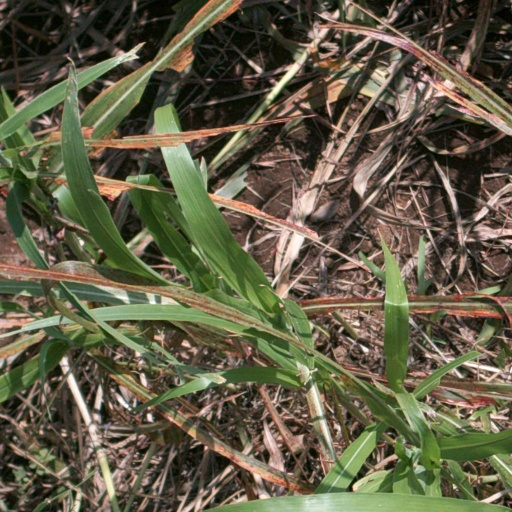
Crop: sorghum